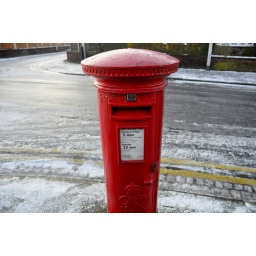
A common sight in the UK and often taken for granted. R.I.P the red phone box.